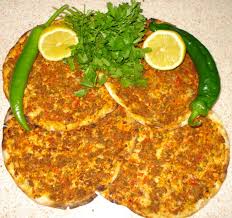
Yemek: lahmacun